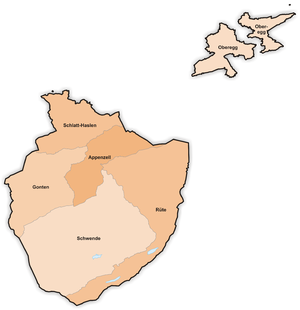
Cet article présente une liste des districts du canton d'Appenzell Rhodes-Intérieures.